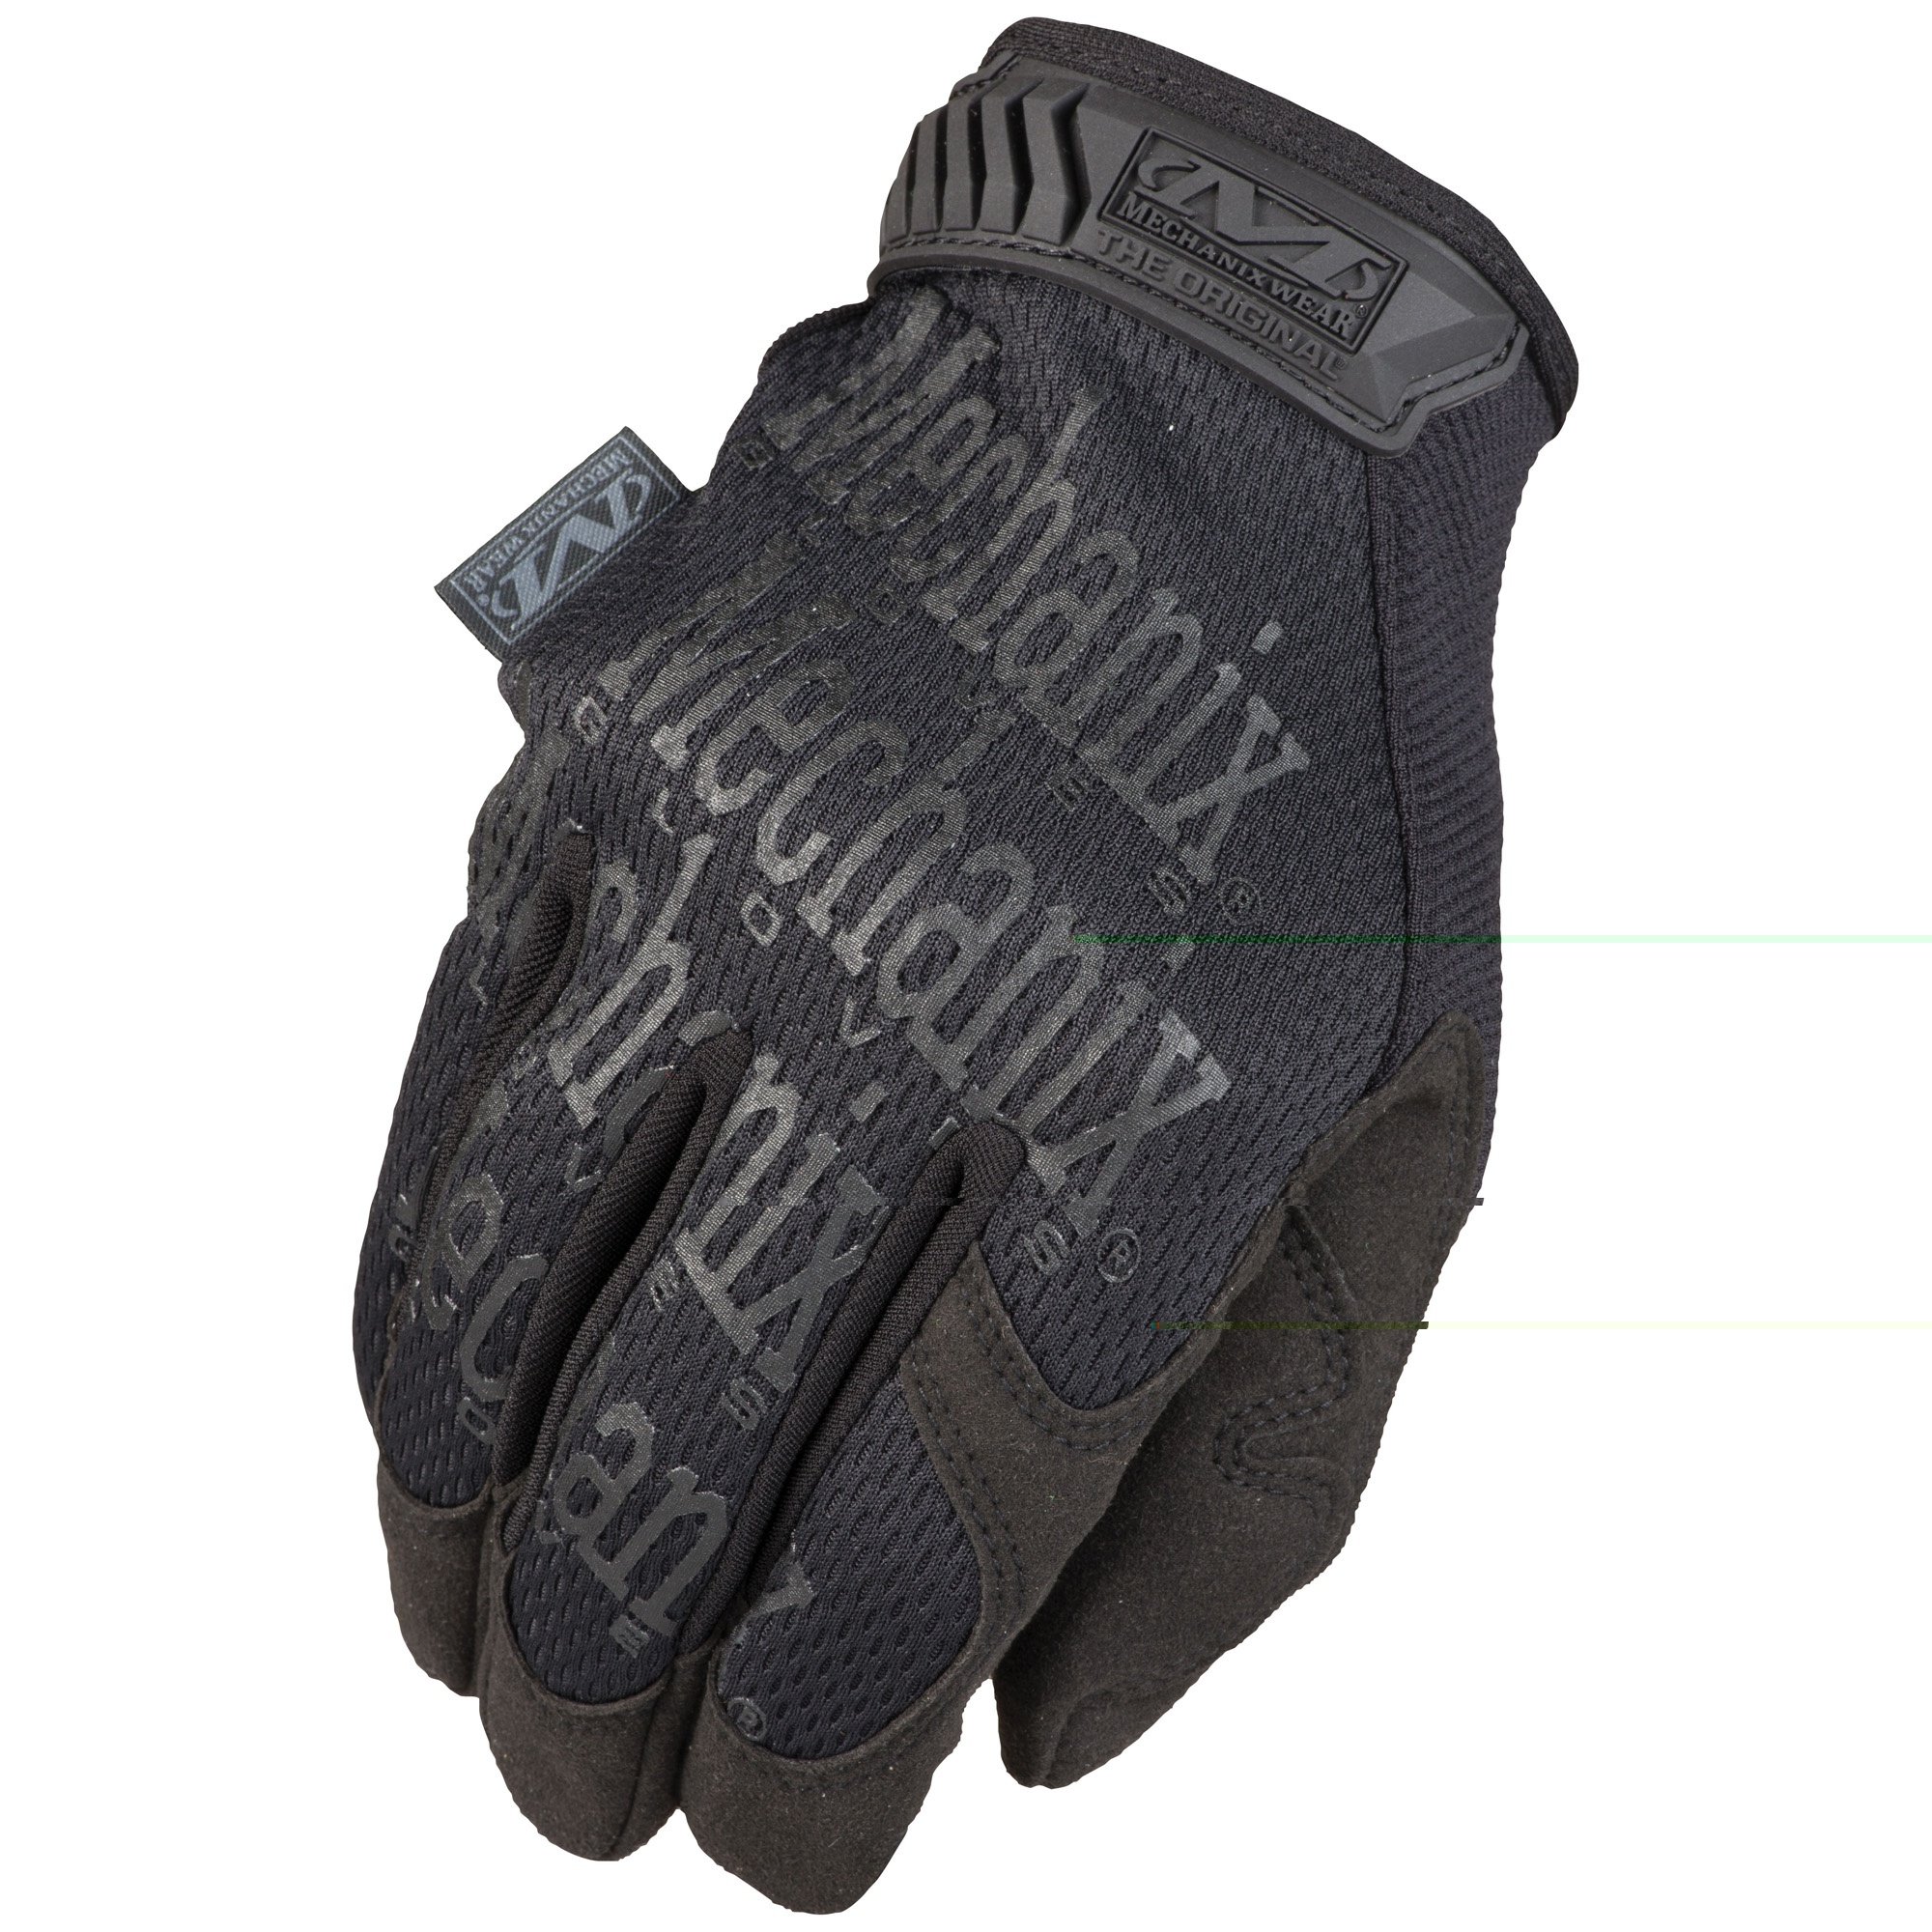
Mechanix Wear Orig Covert
The Original(R) tactical glove revolutionized the hand protection industry with its versatility and anatomical design. Rugged 0.8mm synthetic leather infused with touchscreen technology creates the perfect blend of dexterity and durability. Breathable TrekDry(R) conforms to the back of your hands to help keep you cool and comfortable in the field. The Original delivers unmatched fit, feel and functionality so you can focus on what lies down range. Features : Form-fitting TrekDry® helps keep your hands cool and comfortable Adjustable Thermoplastic Rubber (TPR) wrist closures Reinforced thumb and index finger improve durability
Brand: Mechanix Wear
Category: Sporting Goods > Outdoor Recreation > Hunting & Shooting > Hunting & Shooting Protective Gear > Hunting & Shooting Gloves